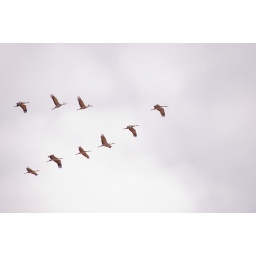
Sandhill Cranes against a gray sky at the Bitter Lake NWR, near Roswell, NM.